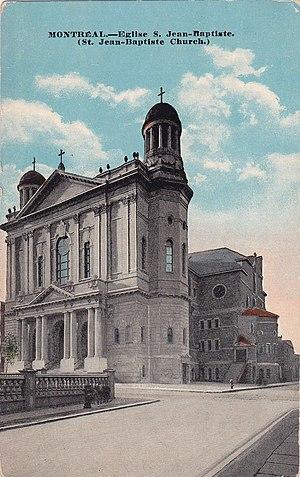
L'église Saint-Jean-Baptiste de Montréal est un édifice catholique située à Montréal, au 4237 avenue Henri Julien. Pouvant accueillir 2 800 personnes, elle est la plus vaste église de Montréal après la basilique Notre-Dame et l'Oratoire Saint-Joseph.